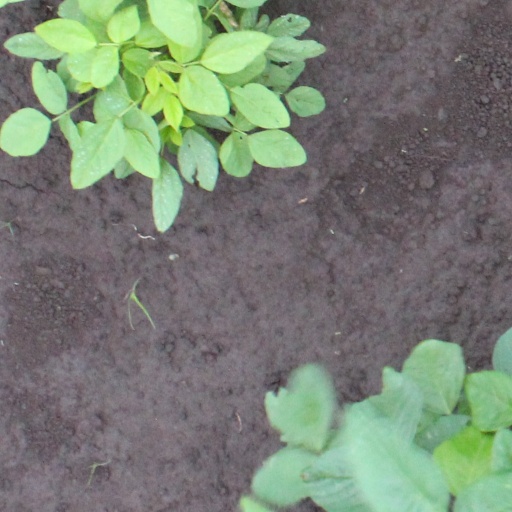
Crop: soybean